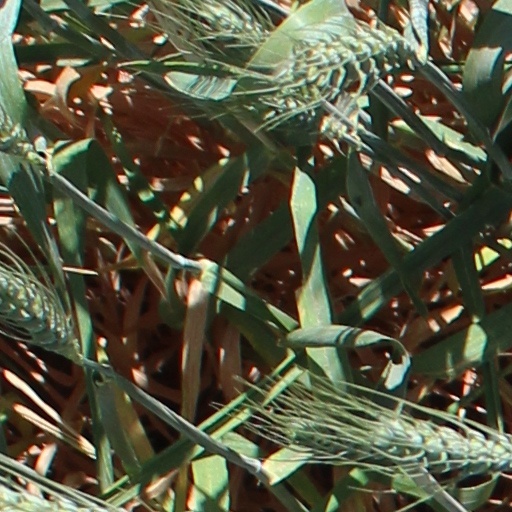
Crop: wheat